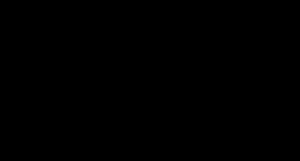
Les gamma-lactones sont des molécules organiques, faisant partie des arômes de nombreux produits naturels.